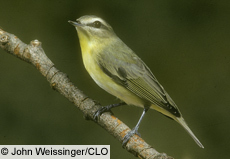
the bird has a yellow breast and belly as well as a small bill.
bird has gray body feathers, yellow breast feather, and small beakthe small bird has dark green feathers that are slim and narrow towards his tail
this bird is small and is a light yellow color with light grey feathers on the wings, and it has a light grey brow.
this bird has a yellow breast, a white superciliary, and a short billsmall bird with a short pointy beak, yellowish green belly and throat and darker yellowish green wings.
this short billed bird has a yellow throat with a greenish malar stripe.
this bird has wings that are grey and has a yellow belly
this bird has wings that are grey and has a yellowbelly
this bird has a pointed bill, with a yellow breast and belly.
Species: Philadelphia Vireo